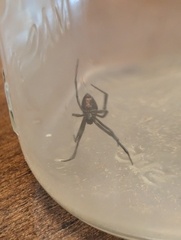
Species: Lactrodectus_hesperus